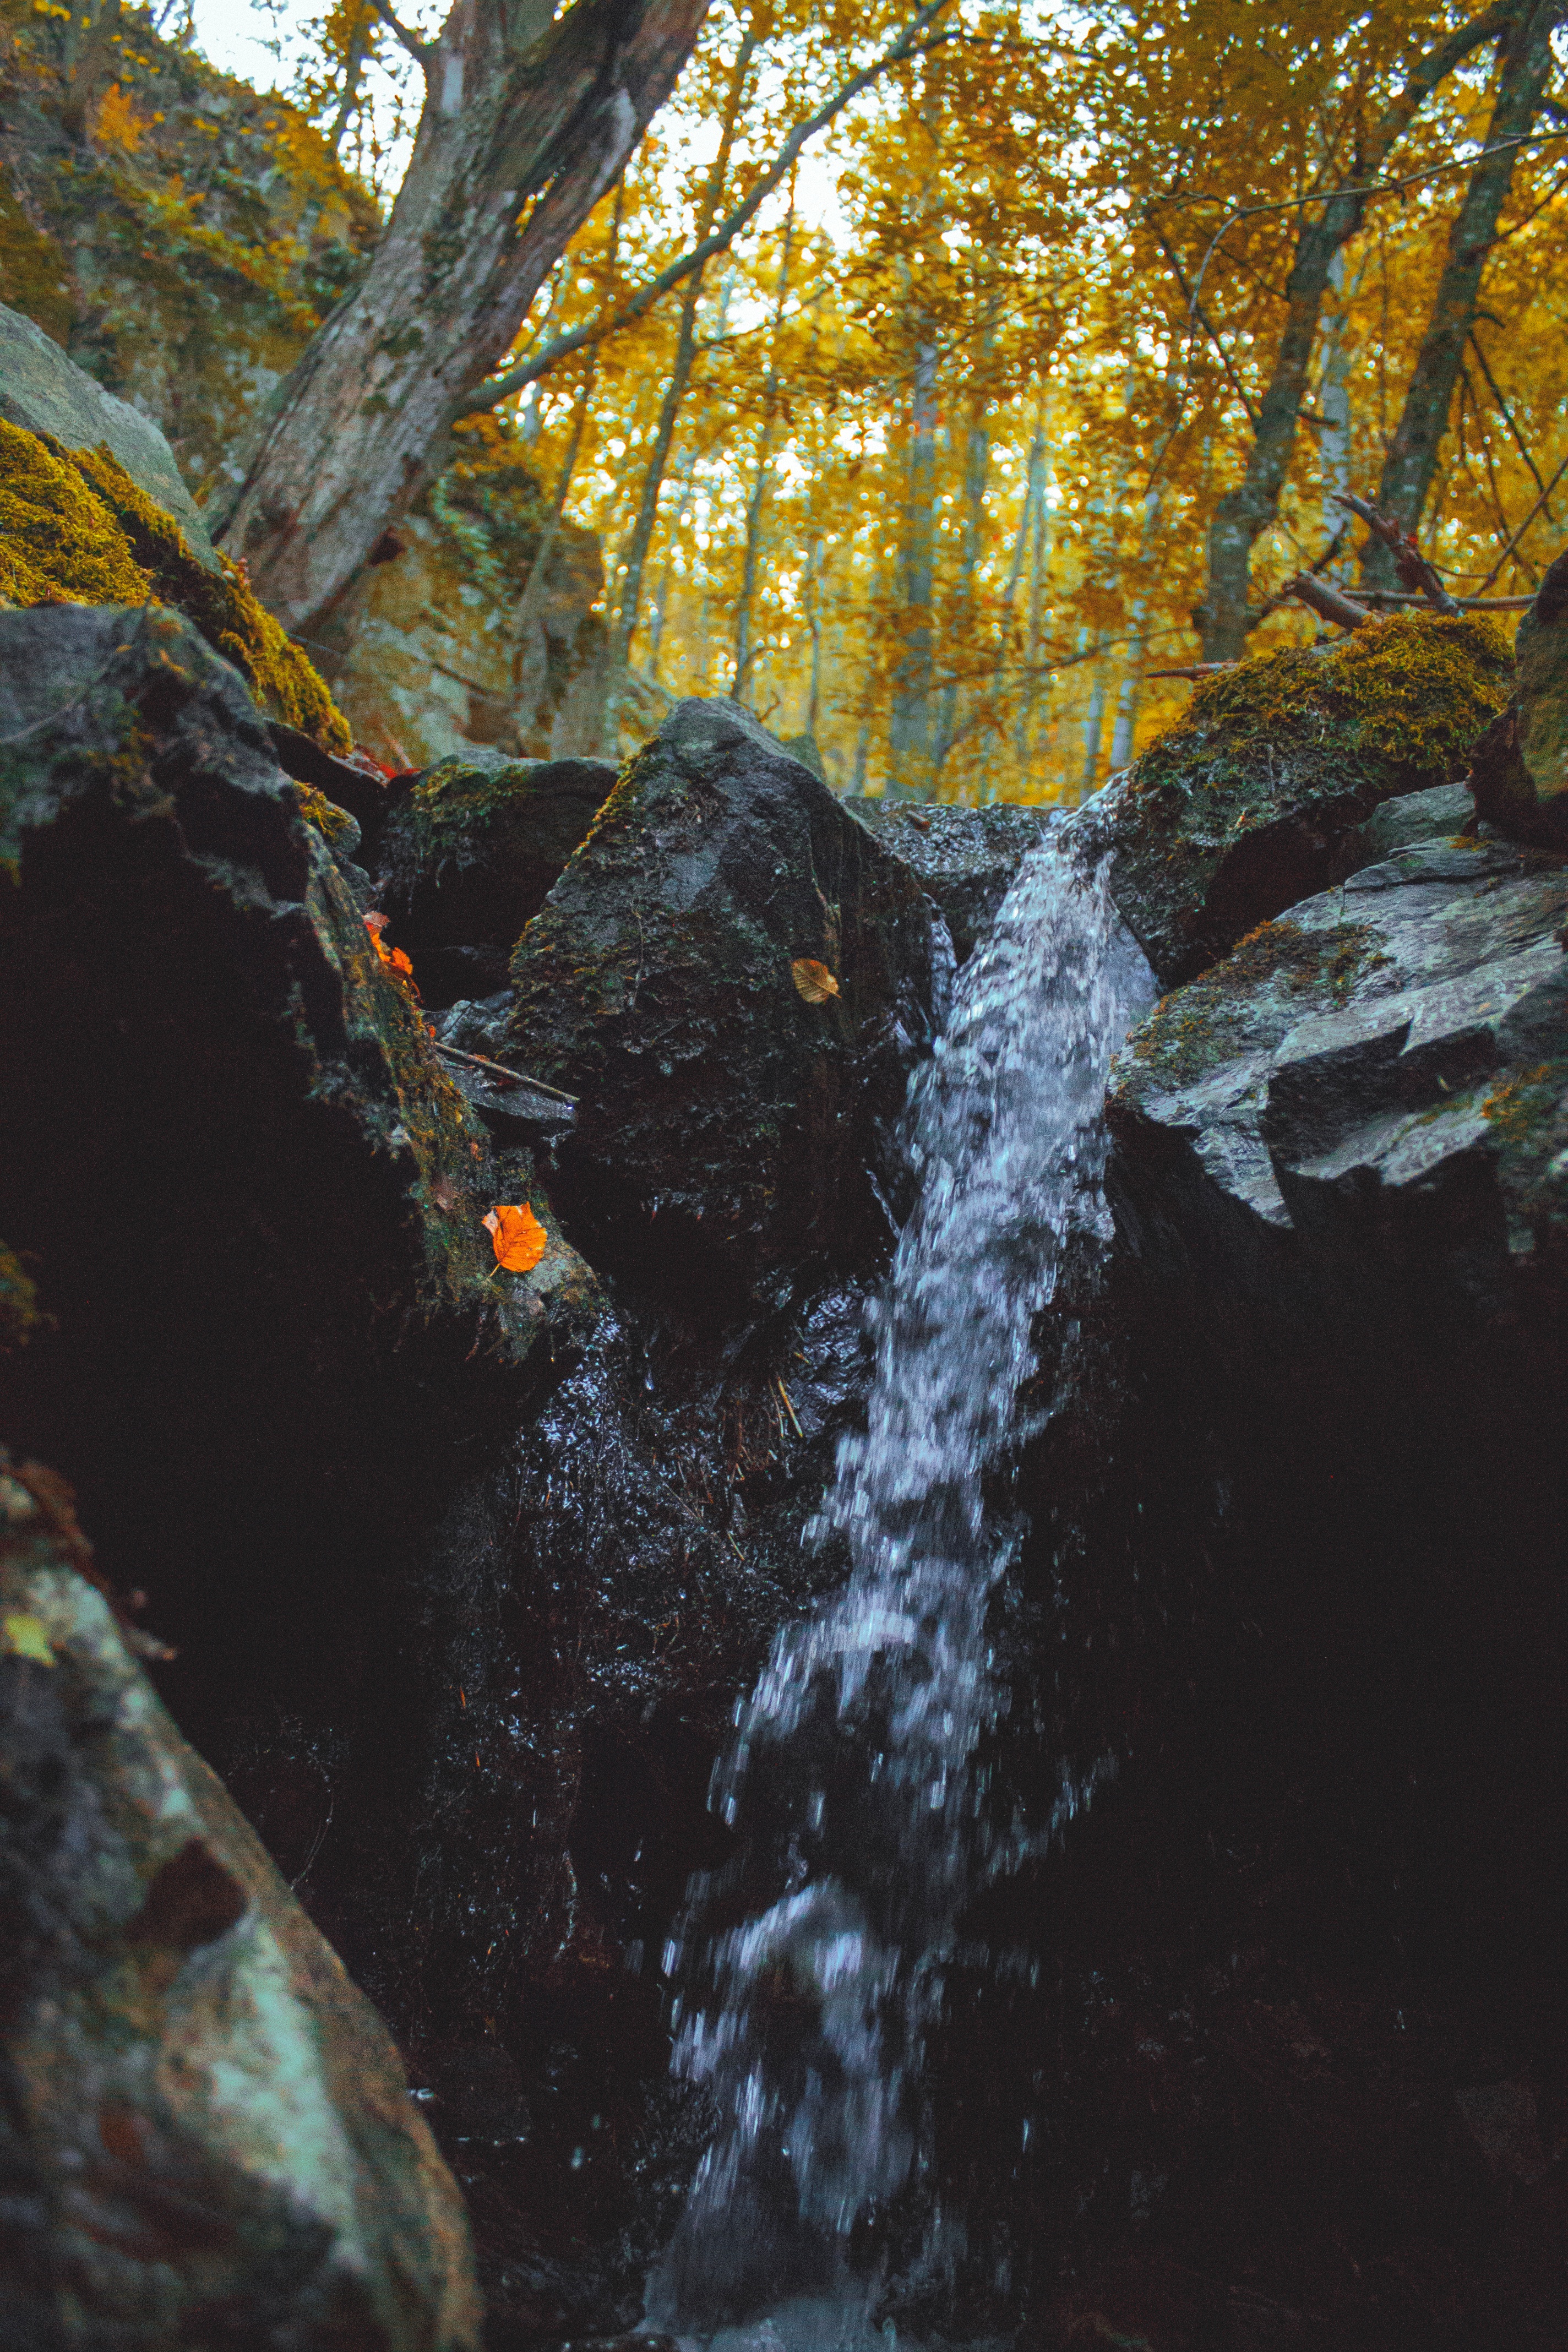
tree, nature, forest, rock, wilderness, sunlight, leaf, stream, reflection, autumn, season